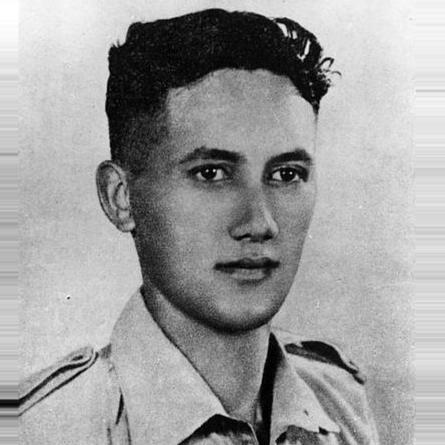
Age: 21